Brett Wallace

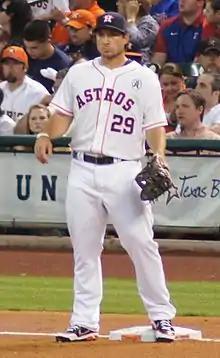
Wallace with the Astros

On July 29, 2010, the Blue Jays traded Wallace to the Houston Astros, in exchange for minor league outfielder Anthony Gose, who had just been obtained by the Astros from the Phillies as part of a trade for Roy Oswalt. Wallace was sent to the Triple-A affiliate, the Round Rock Express, for one day and did not appear in a game before being called up by the Astros on July 31, 2010 after Lance Berkman was traded to the New York Yankees.